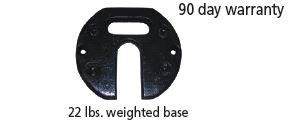
Steel Weighted Base for Zoom Tent
SKU: A4D-OR-109 Steel Weighted Base for Zoom Tent Secure your Zoom Economy or Standard Popup Tent from the light wind with a steel weighted base. -Securely rests on Zoom Economy or Standard Popup Tent feet -Weighs 22 -Neutral black color 90 day warranty #ORB-ZM-TNT-STEEL-BASE
Brand: ORB
Category: Home & Garden > Lawn & Garden > Outdoor Living > Outdoor Structures > Canopy & Gazebo Accessories